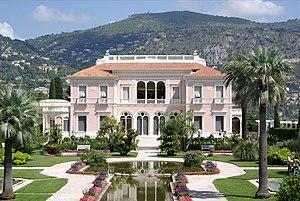
La Villa Ephrussi de Rothschild, sur la Côte d’Azur à Saint-Jean-Cap-Ferrat (Alpes-Maritimes, Provence-Alpes-Côte d’Azur, France).
Béatrice de Rothschild, de son nom patronymique Charlotte Béatrix, ou Mᵐᵉ Maurice Ephrussi, est une richissime membre de la famille Rothschild
Jacques Marcel Auburtin est un architecte français, né à Paris 6ᵉ le 17 mai 1872, mort à Paris 17ᵉ le 18 août 1926.